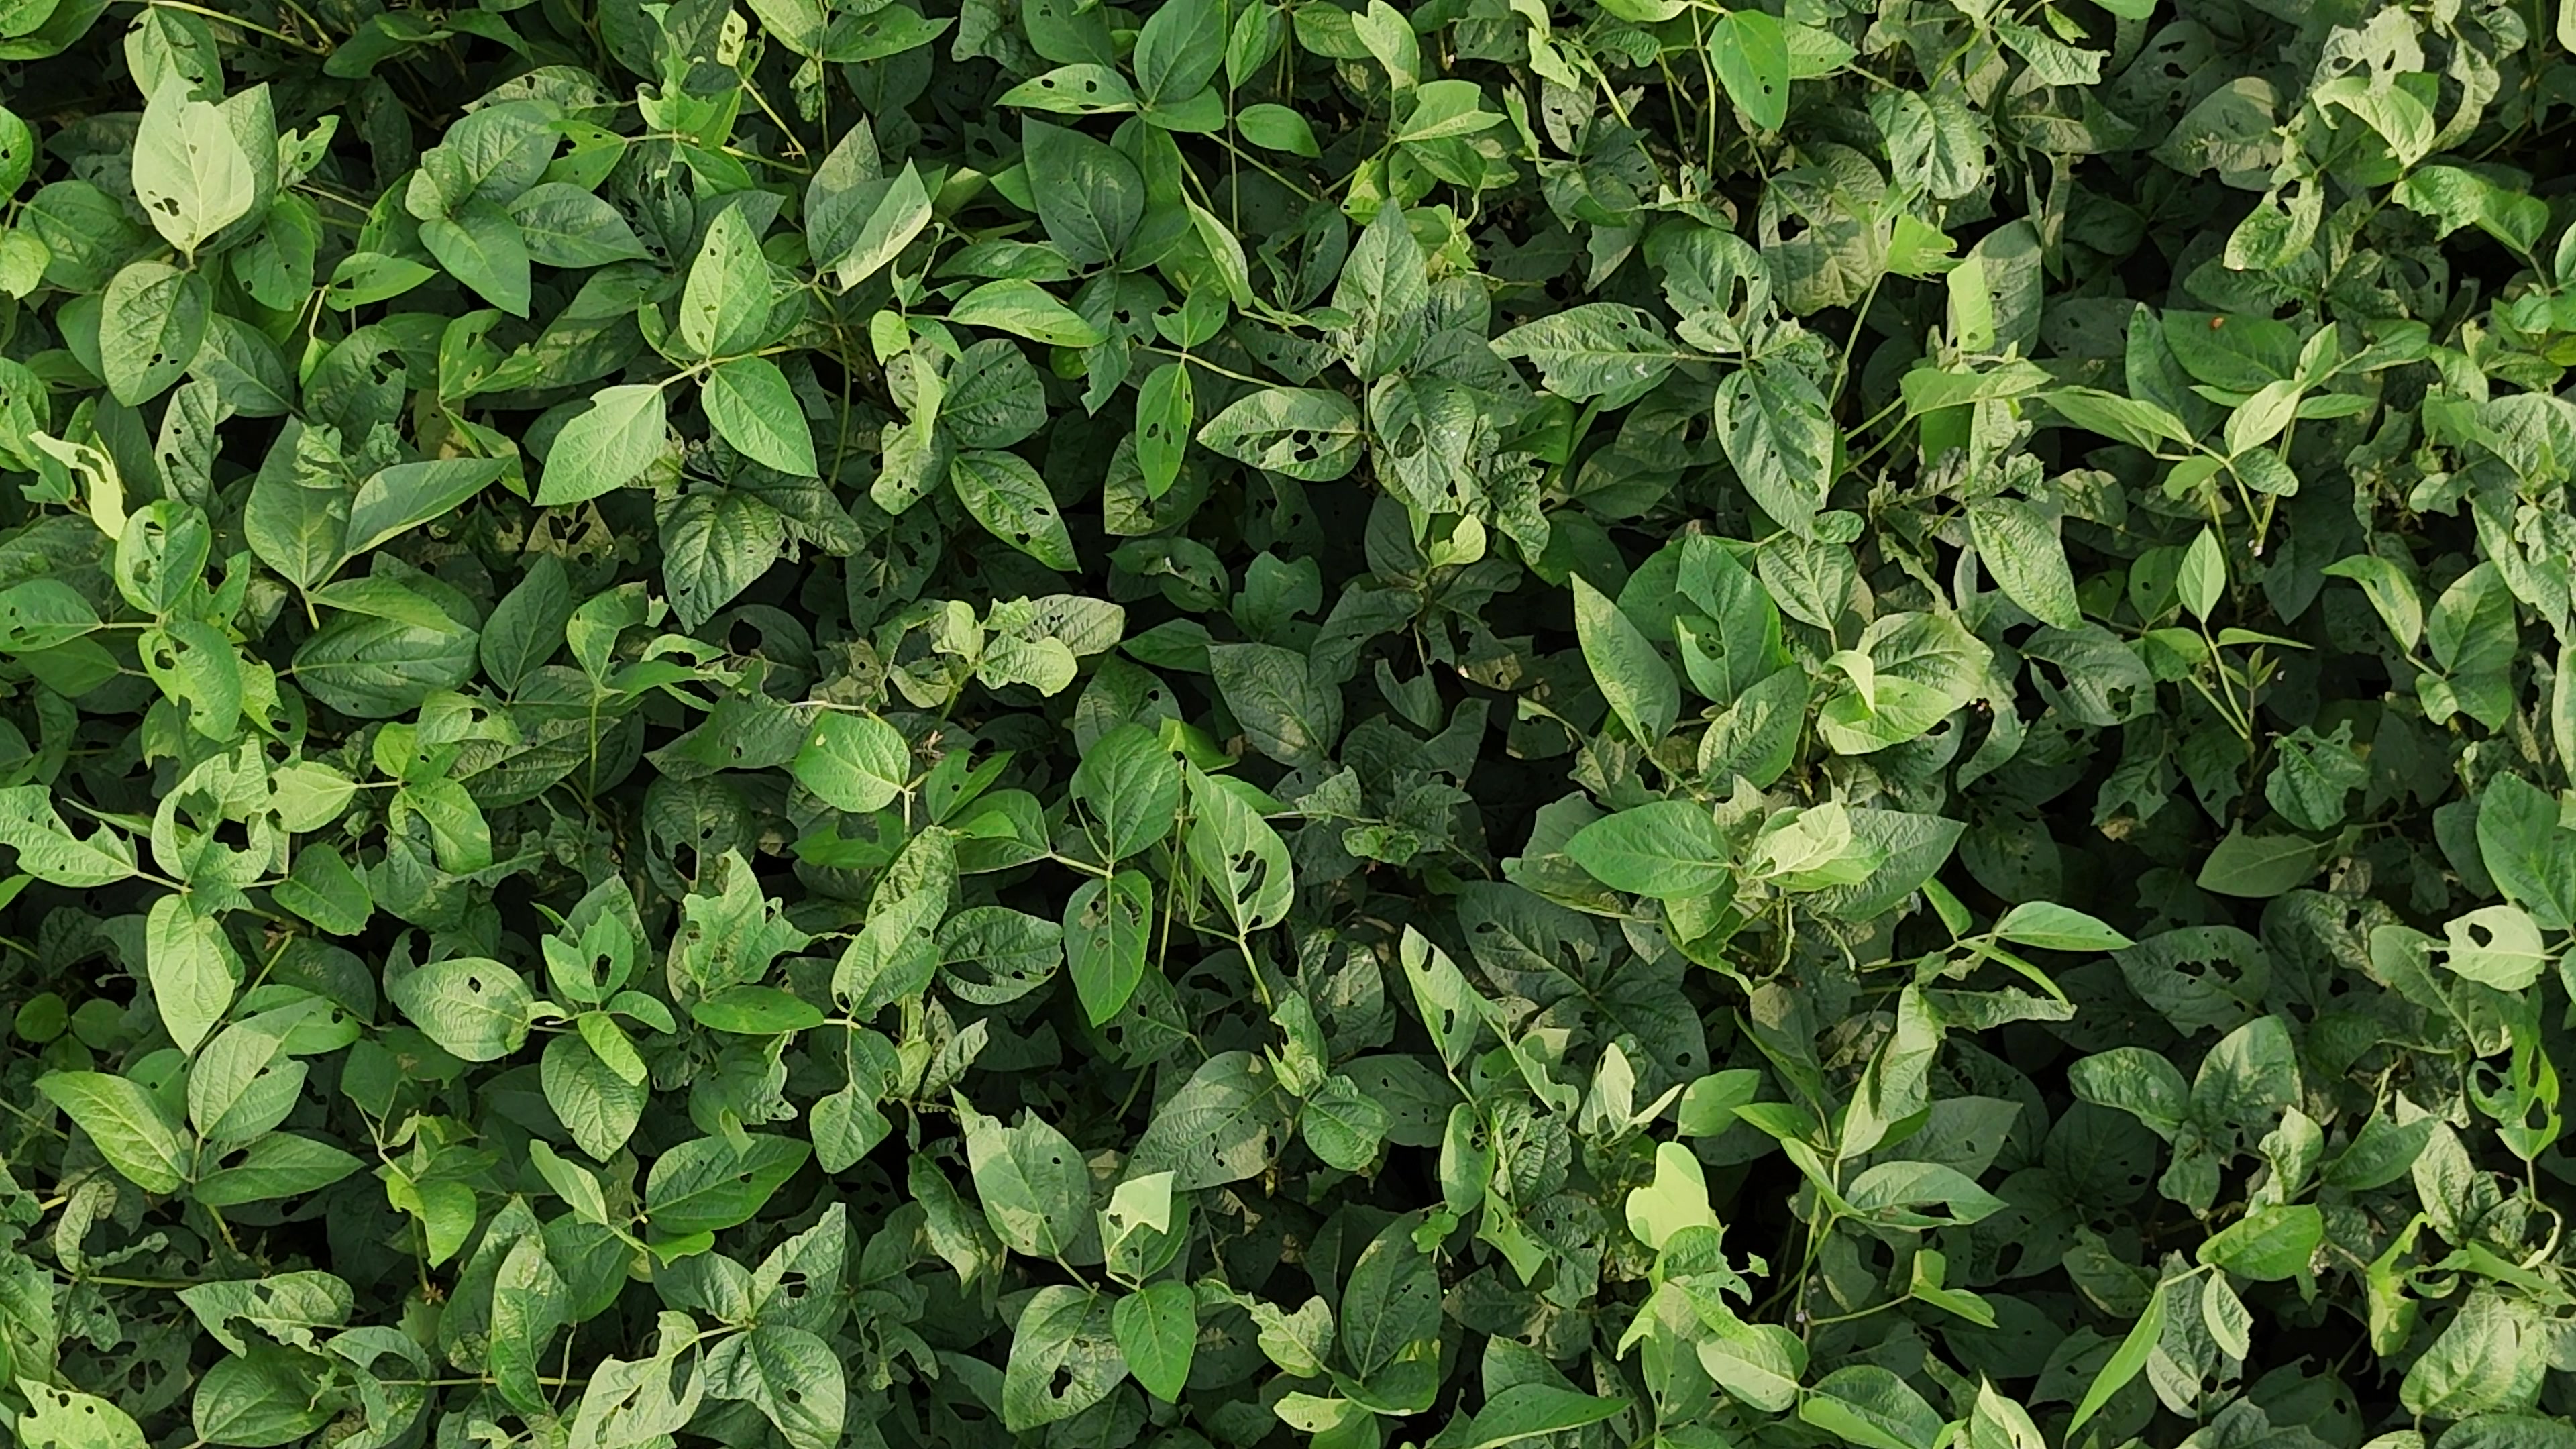
Label: Semilooper_Pest